Chape

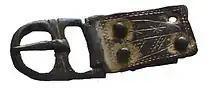
A buckle chape; this is the plate on the right. It connects the buckle to the (missing) strap.

A buckle chape is the plate or fitting connecting some buckles to their belt or strap.